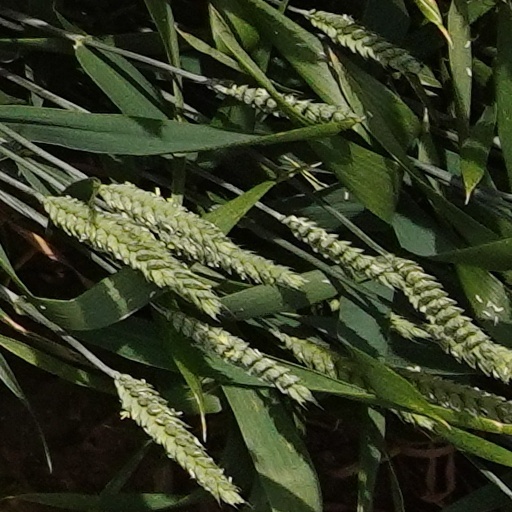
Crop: wheat